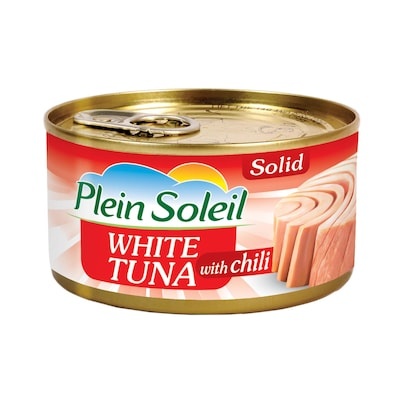
Plein Soleil - White Tuna With Chili - Solid
Brand: Clicxo Express
Category: Food, Beverages & Tobacco > Food Items > Meat, Seafood & Eggs > Seafood > Canned Seafood